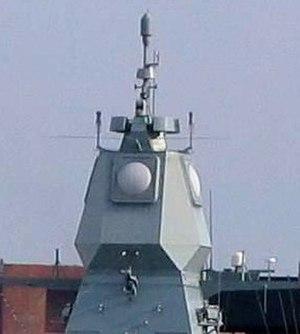
La classe Sachsen est la plus récente classe de frégates de défense aérienne de l'Allemagne. Sa conception est inspirée de la classe F123 Brandenburg mais avec des fonctionnalités furtives améliorées conçues pour tromper les capteurs radar et acoustiques de l'adversaire. La classe comprend un radar multifonction avancé APAR et un radar à longue portée SMART-L, censé être capable de détecter les avions furtifs et les missiles furtifs.